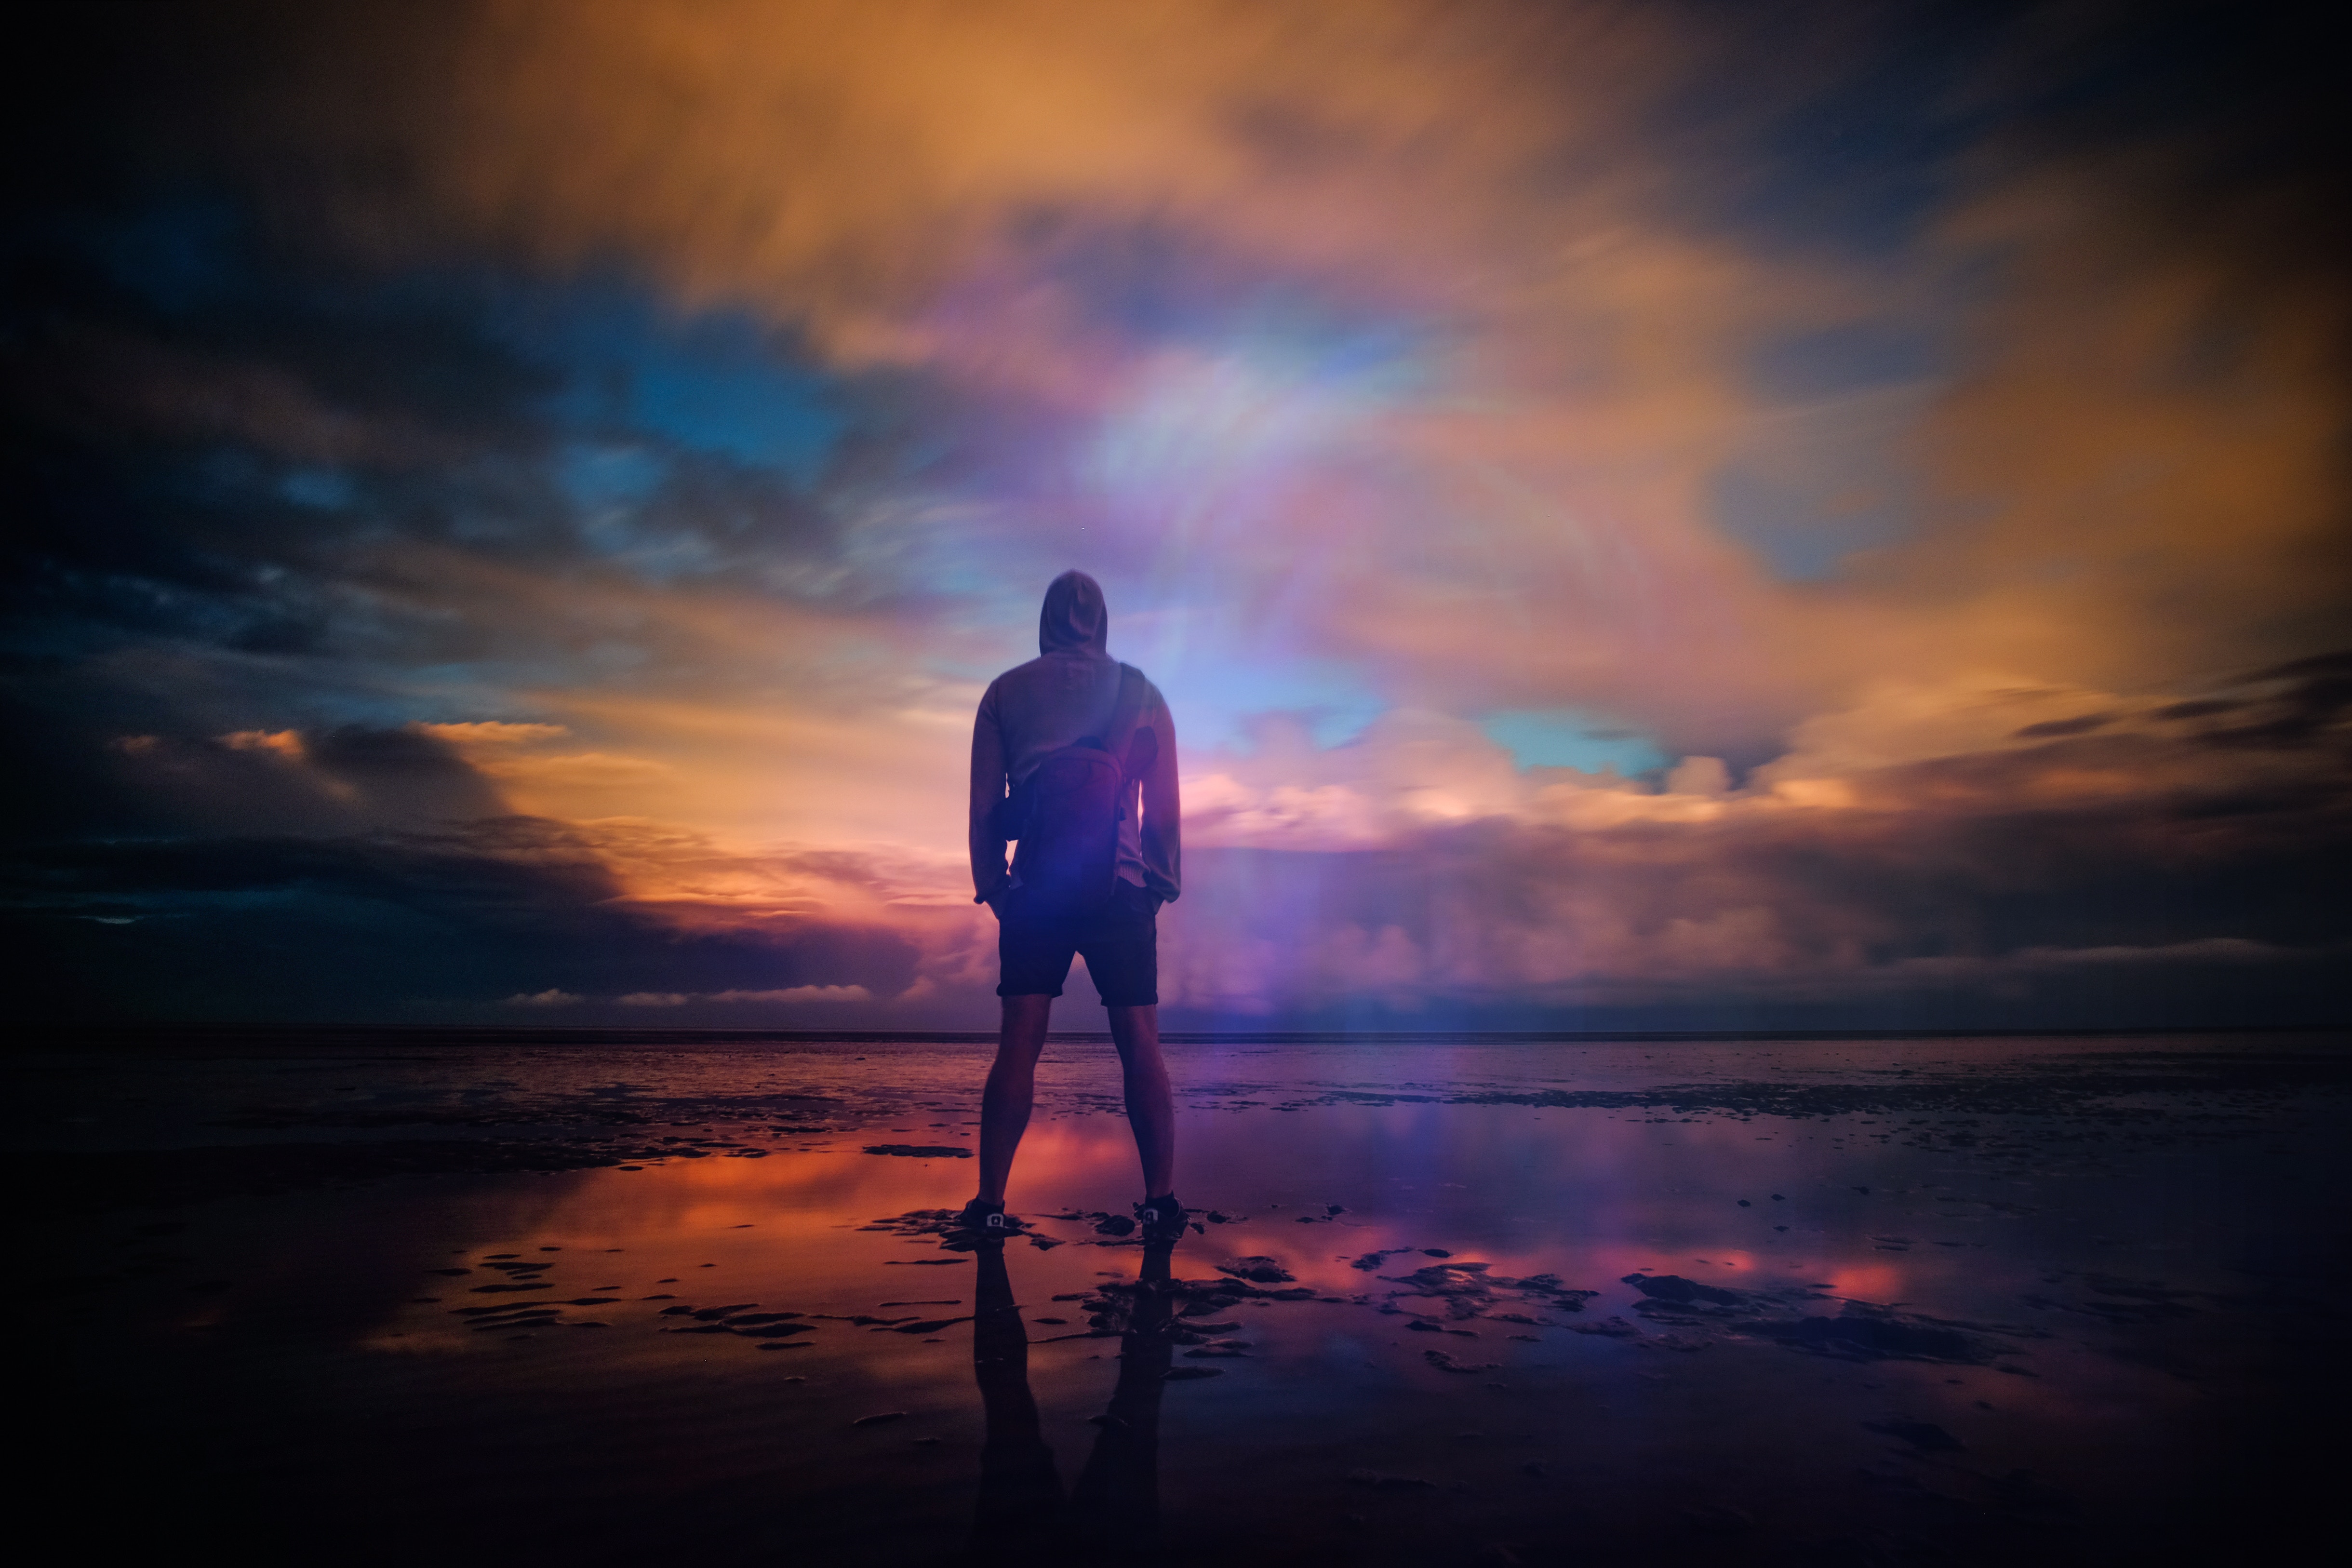
sea, water, ocean, horizon, silhouette, cloud, sky, sun, sunrise, sunset, photography, sunlight, morning, shore, wave, dawn, atmosphere, dusk, evening, reflection, calm, darkness, fun, afterglow, phenomenon, meteorological phenomenon, stock photography, atmosphere of earth